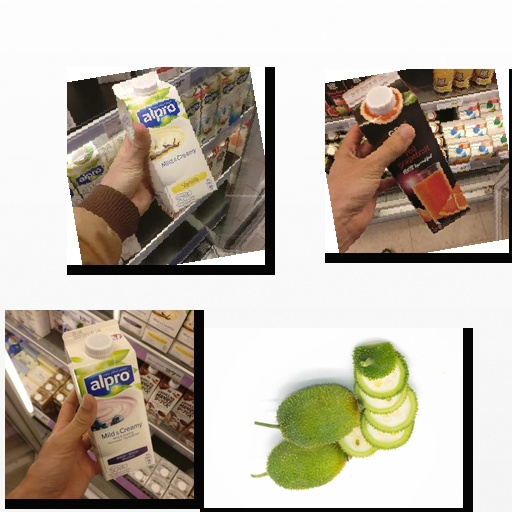
Food items: red_grapefruit_juice, spiny_gourd, soyghurt, blueberry_soy_yogurt